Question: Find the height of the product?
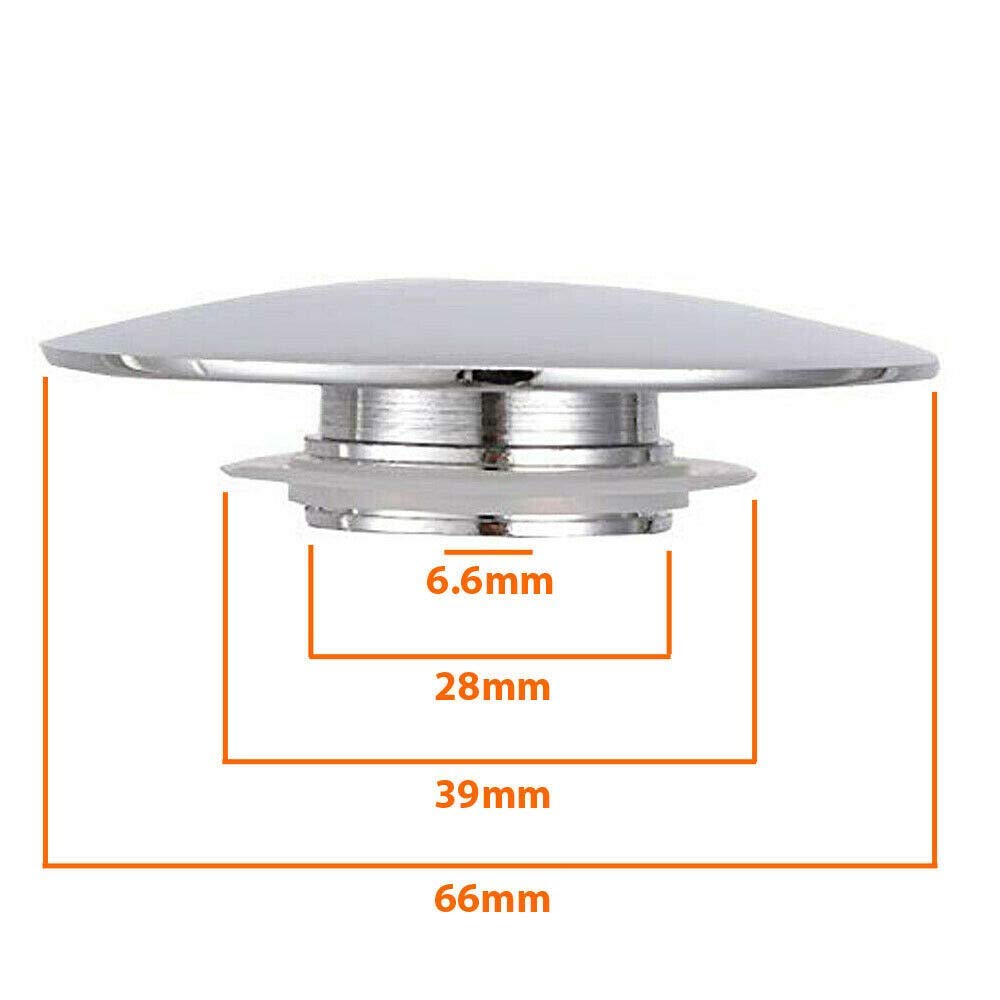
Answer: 39.0 millimetre